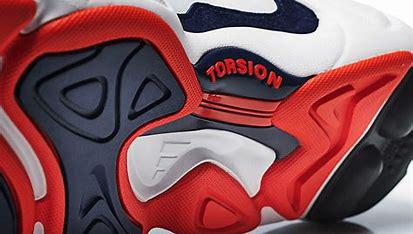
Brand: Adidas
Model: FYW S 97